Path protection

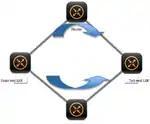
Packet Protection Scheme (1+1)

This protection scheme is similar in a sense to Ring-based path protection and Dedicated Backup Path Protection (DBPP) schemes described before. Here, same traffic is transmitted over two, link and/or node disjoint, LSPs; primary and backup. The transmission is done by the head-end LSR. The tail-end LSR then receives and compares both traffics; when a failure occurs, the tail-end detects it and switches the traffic to the secondary LSP. As with DBPP in Optical Mesh Network, there is no signaling involved in this protection scheme. This technique is the simplest and fastest of all, but as it reserves and transmits packets on both LSP, it takes away bandwidth that could be shared and used by other LSPs.